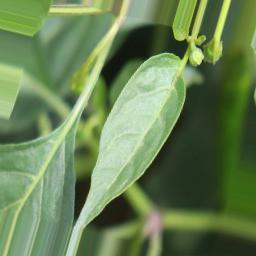
Label: mites_and_trips